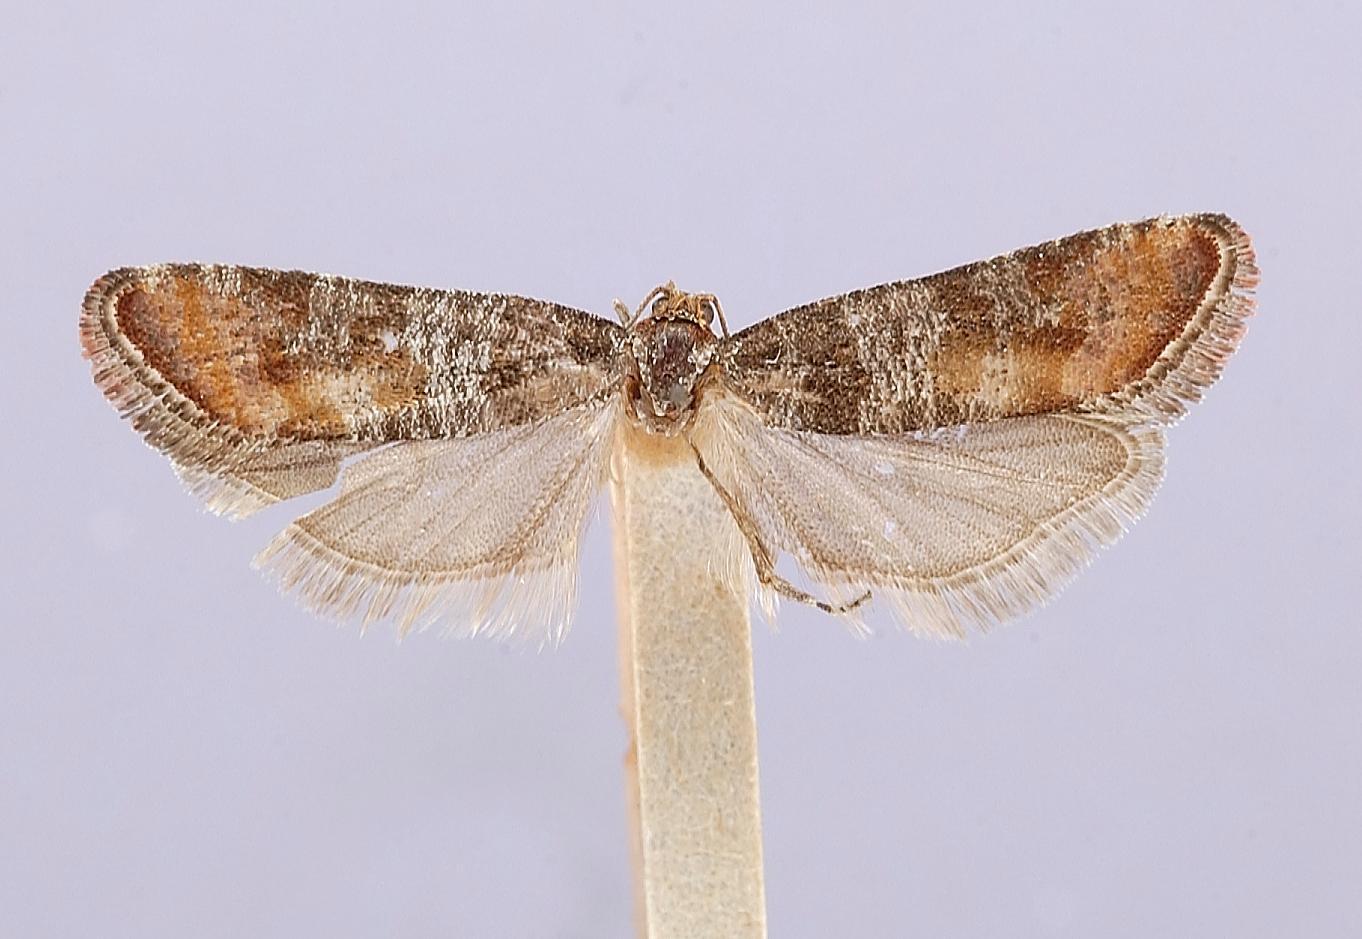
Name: Evetria montana
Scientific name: Evetria montana Busck, 1914
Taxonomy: Animalia, Arthropoda, Insecta, Lepidoptera, Tortricidae
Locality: Elliston, Powell, Montana, United States
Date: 10 Dec 1913